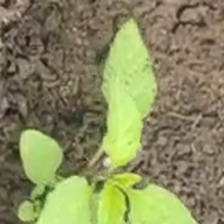
Weed species: Lamber_Quarter_plant(Chenopodium )